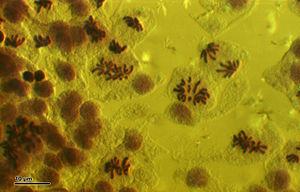
La reproduction des insectes présente de grandes variabilités. Ceux-ci ont un temps de génération relativement court et un taux de reproduction très élevé comparativement aux autres espèces animales. Chez les insectes, on retrouve la reproduction sexuée et la reproduction asexuée. Dans la première, le mâle et la femelle se rencontrent, souvent par l'intermédiaire de phéromones ou d'autres moyens de communication, pour copuler. L'issue de cette reproduction est un embryon résultant de la fusion de l'œuf et du spermatozoïde. Il s'agit d'un mode de reproduction qui est le plus commun chez les insectes. Dans la reproduction asexuée, la femelle est capable de se reproduire sans mâle par le développement des ovocytes en embryons. Ce type de reproduction a été décrit dans plusieurs ordres d'insectes.